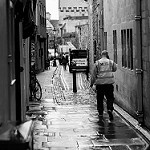
Label: street